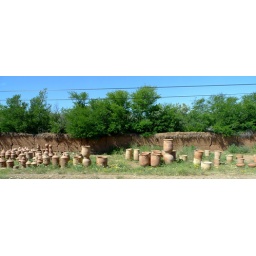
pots by road